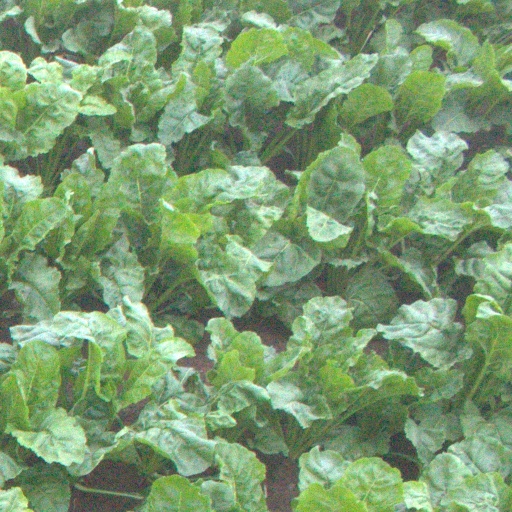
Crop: sugar beet